Aberffraw (cantref)

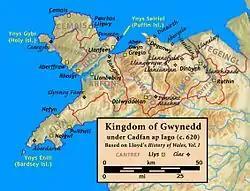
Kingdom of Gwynedd c.620, showing Anglesey cantrefi top left

Aberffraw was one of the three medieval cantrefs on the island of Anglesey, north Wales, in the Kingdom of Gwynedd as a cadet branch, named the House of Aberffraw. It lay on the western side of the island on Caernarfon Bay. Its administrative centre was Aberffraw, the ancient seat of the Princes of Gwynedd. In the 1300s, it was ruled by viceroys from the lineage of Hwfa ap Cynnddelw who represented Anglesey in the parliament of 1327 regarding the deposition of Edward II of England.